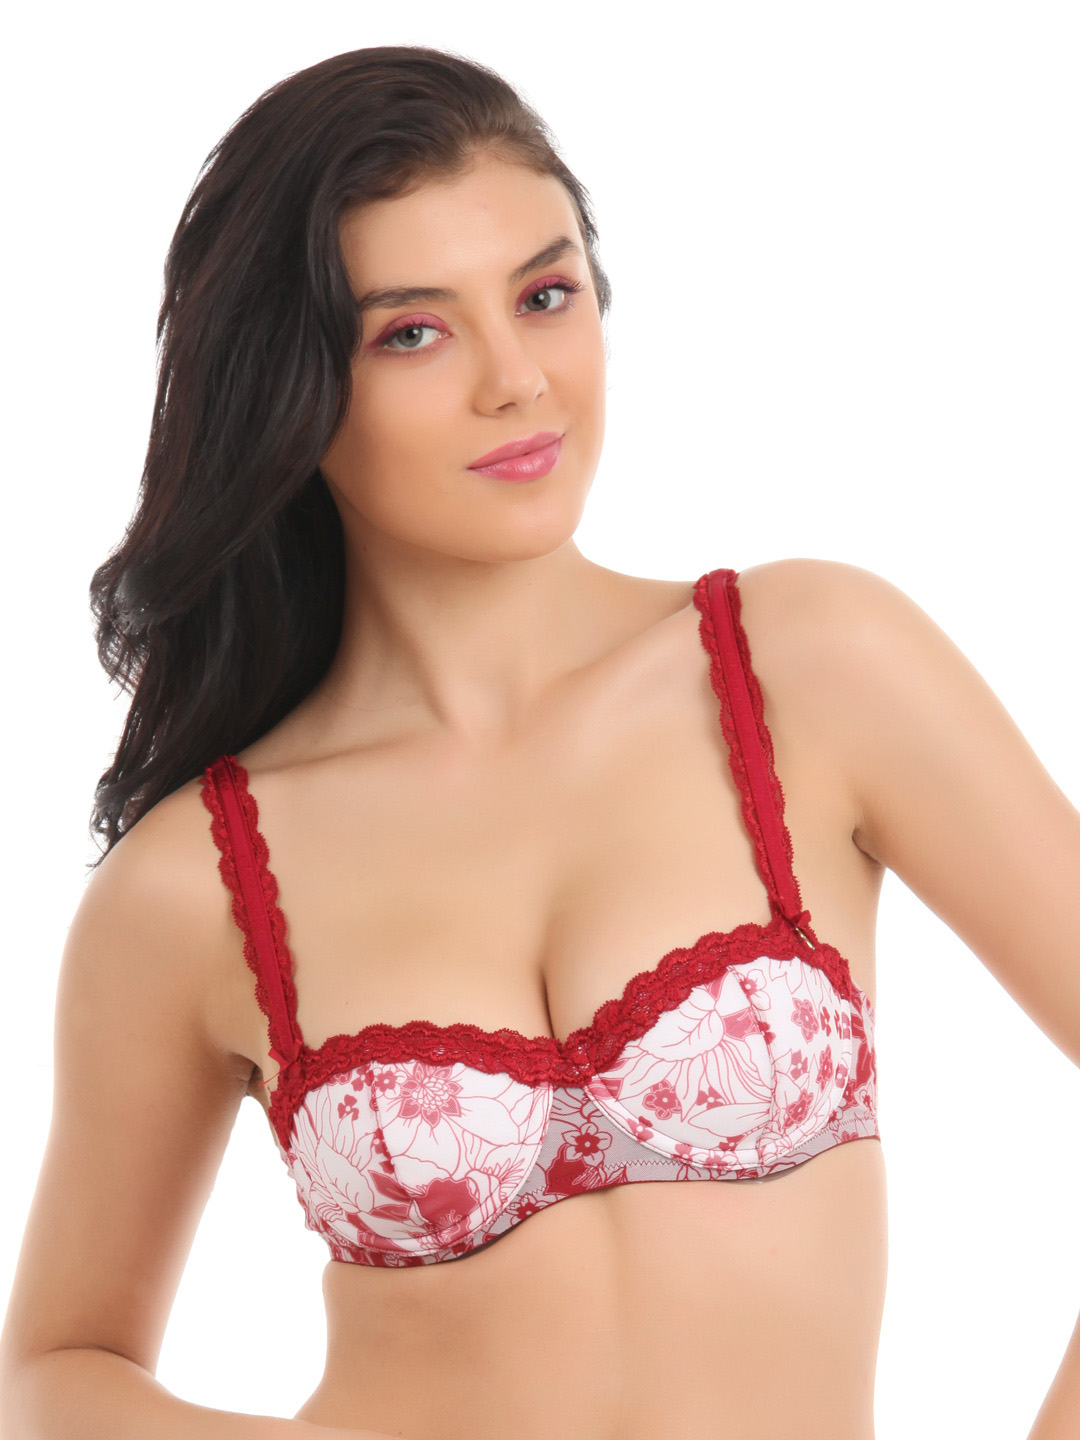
Avirate Red & White Bra
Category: Apparel / Innerwear / Bra
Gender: Women
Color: Red
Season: Summer 2014
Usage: Casual